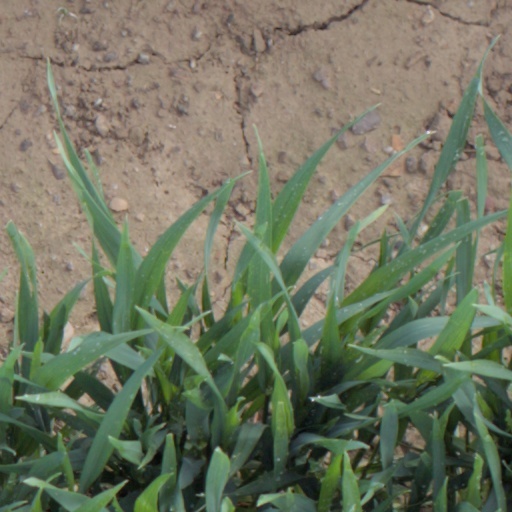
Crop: wheat